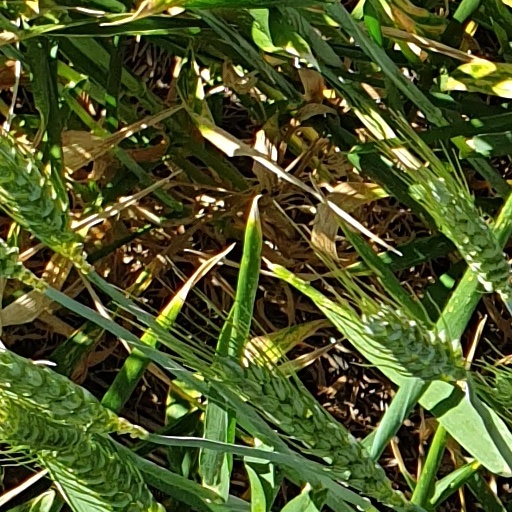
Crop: wheat